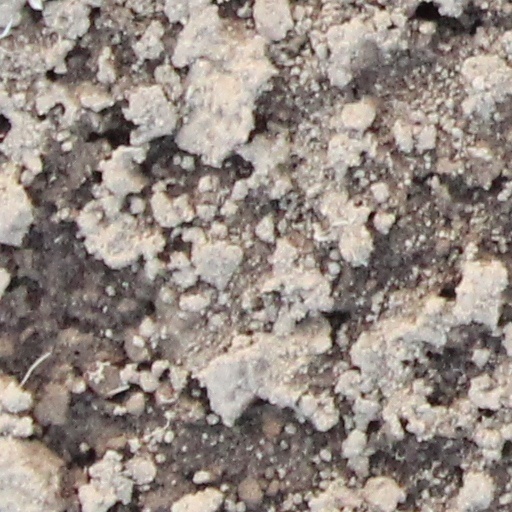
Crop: wheat